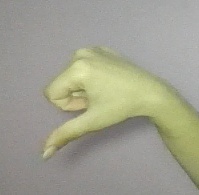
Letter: waw